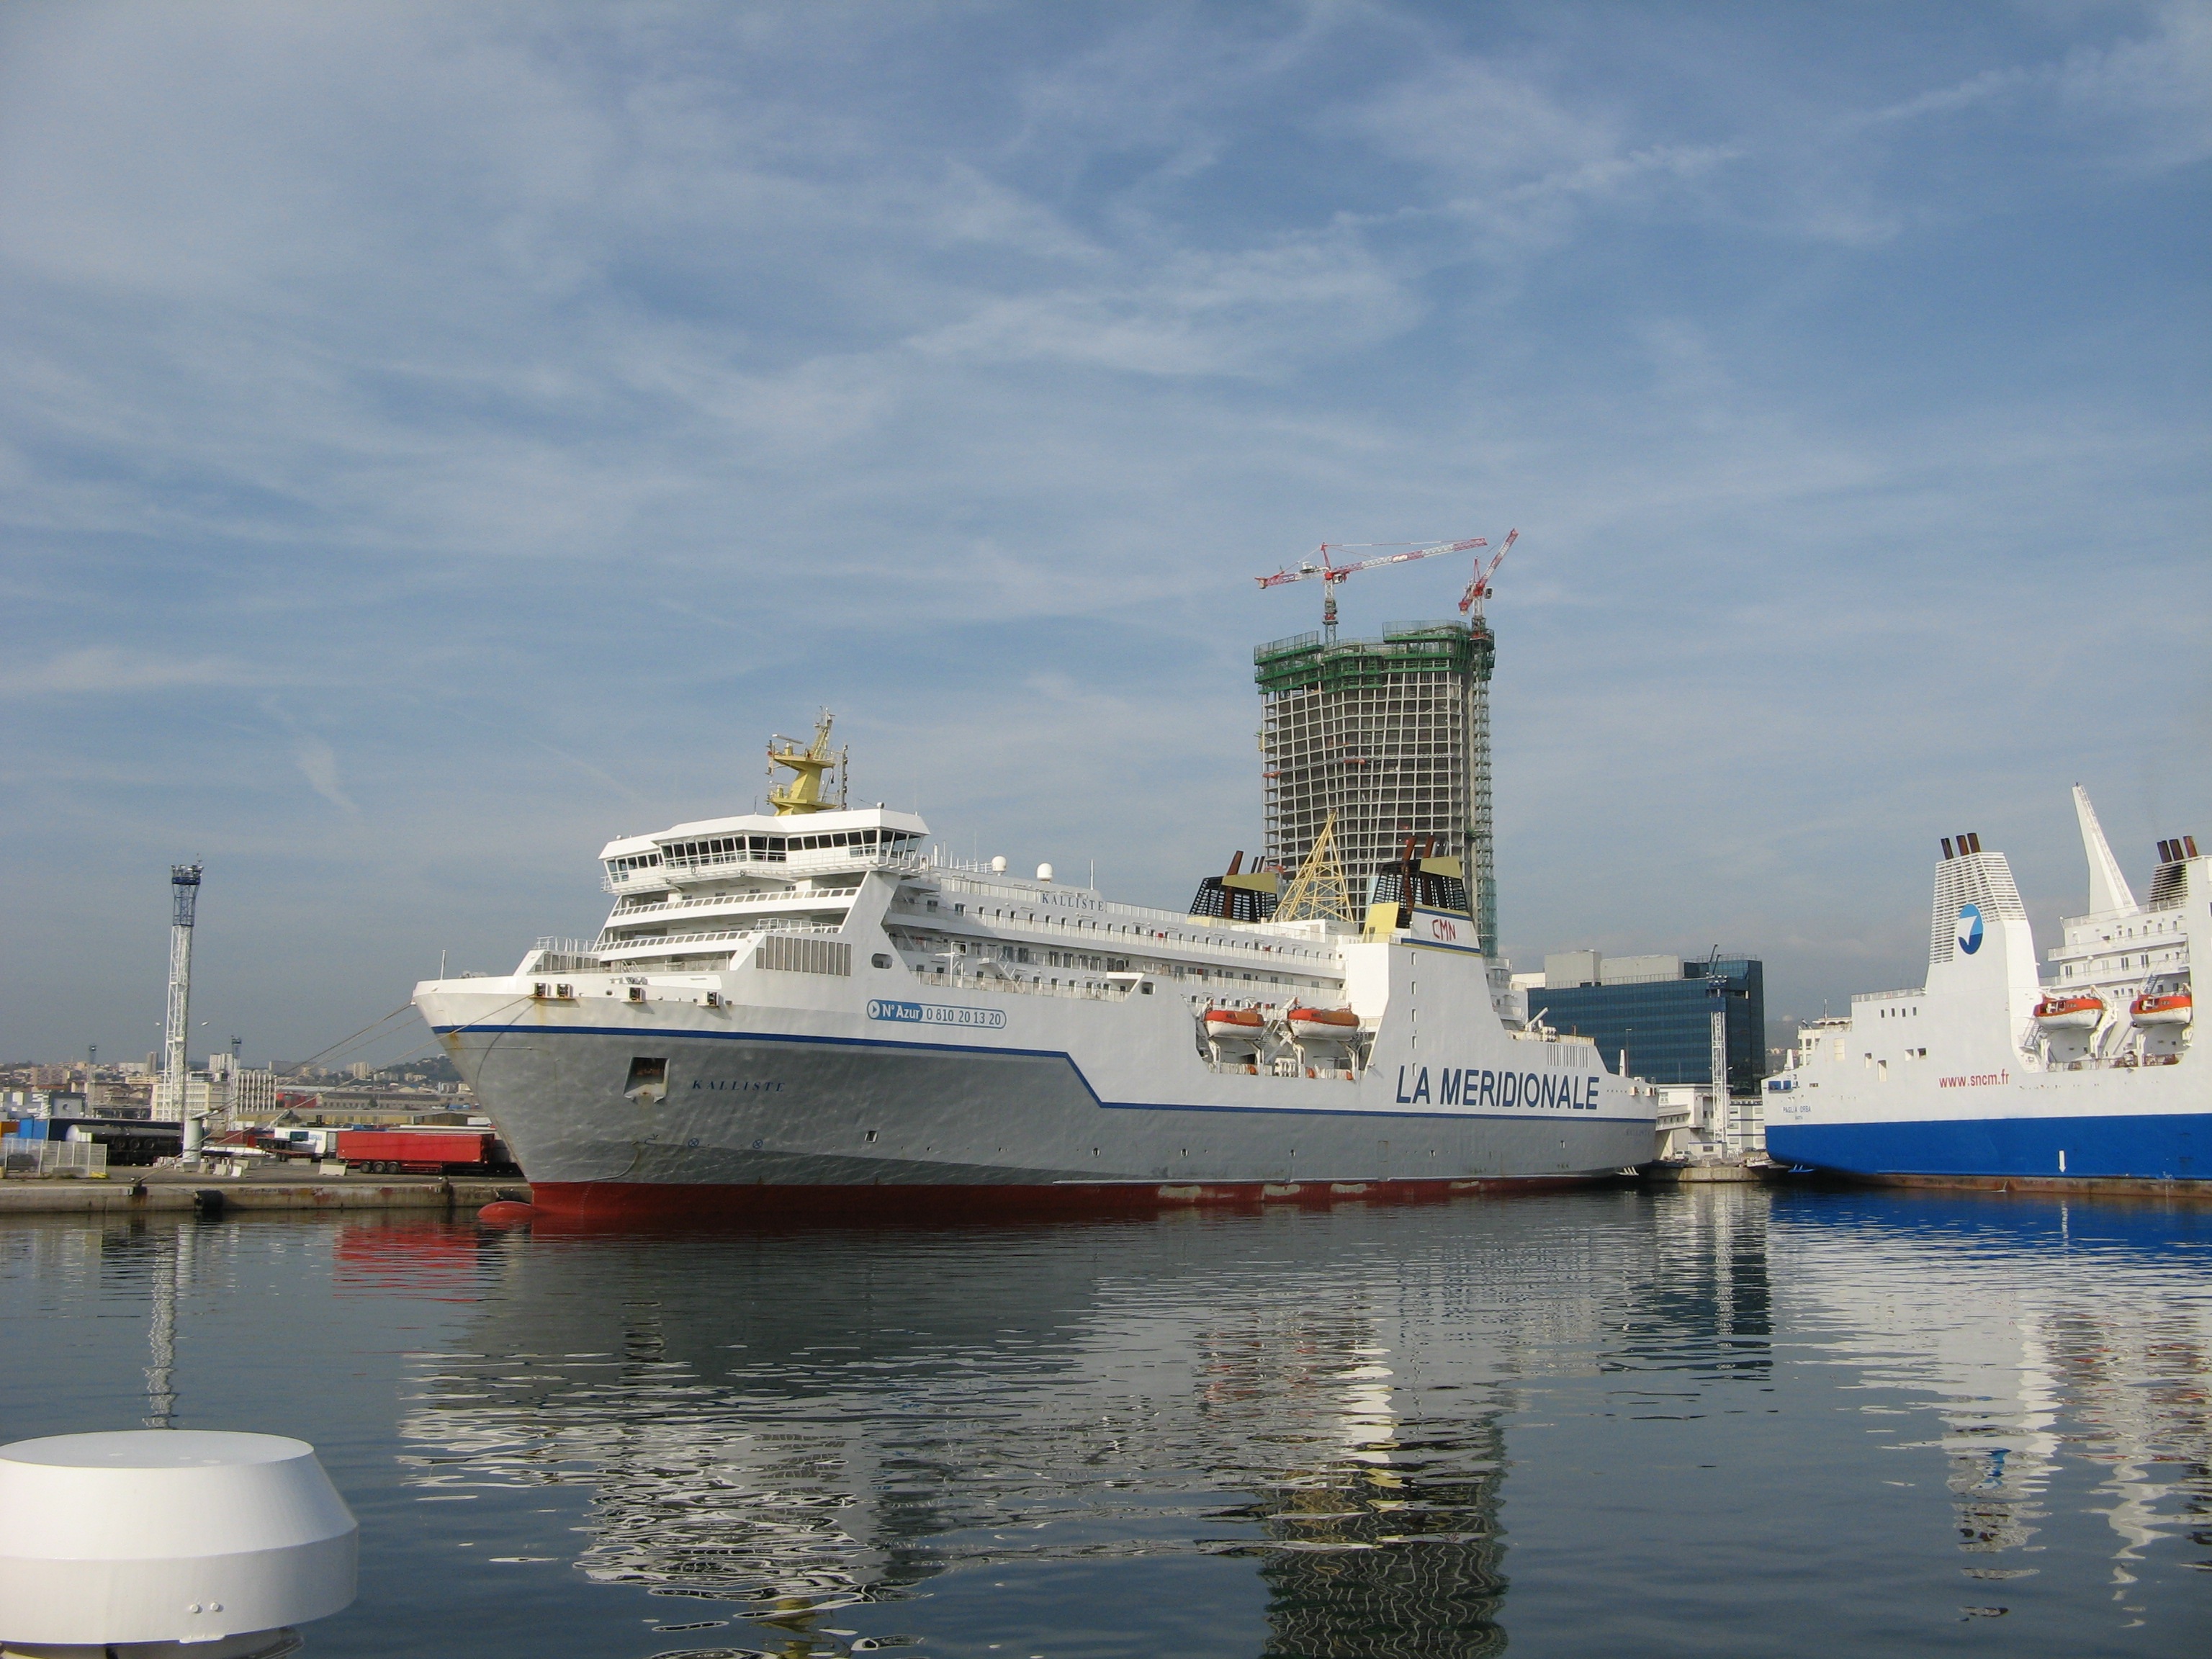
sea, boat, ship, transport, mediterranean, vehicle, harbor, port, cargo ship, ferry, channel, marseille, watercraft, cruise ship, motor ship, passenger ship, freight transport, ocean liner, roll on roll off